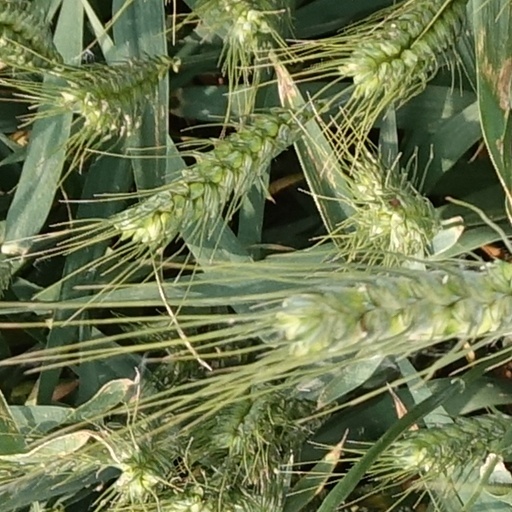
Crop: wheat